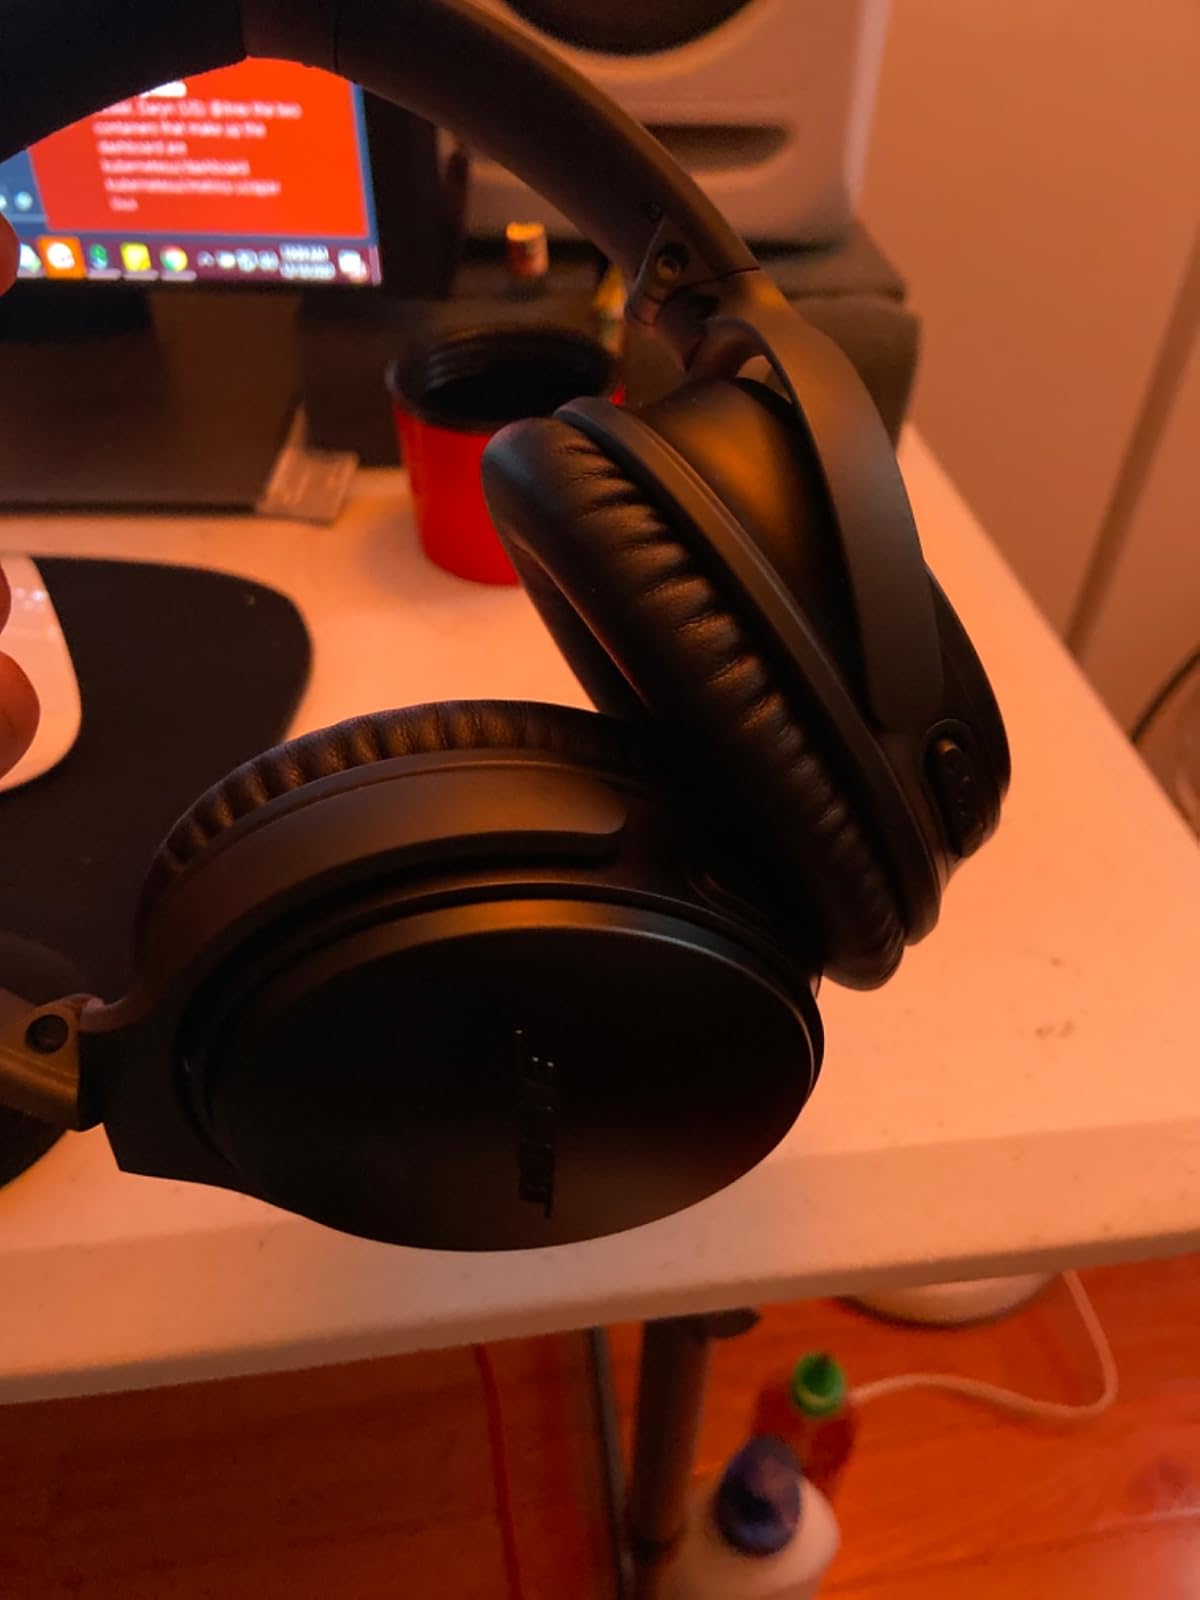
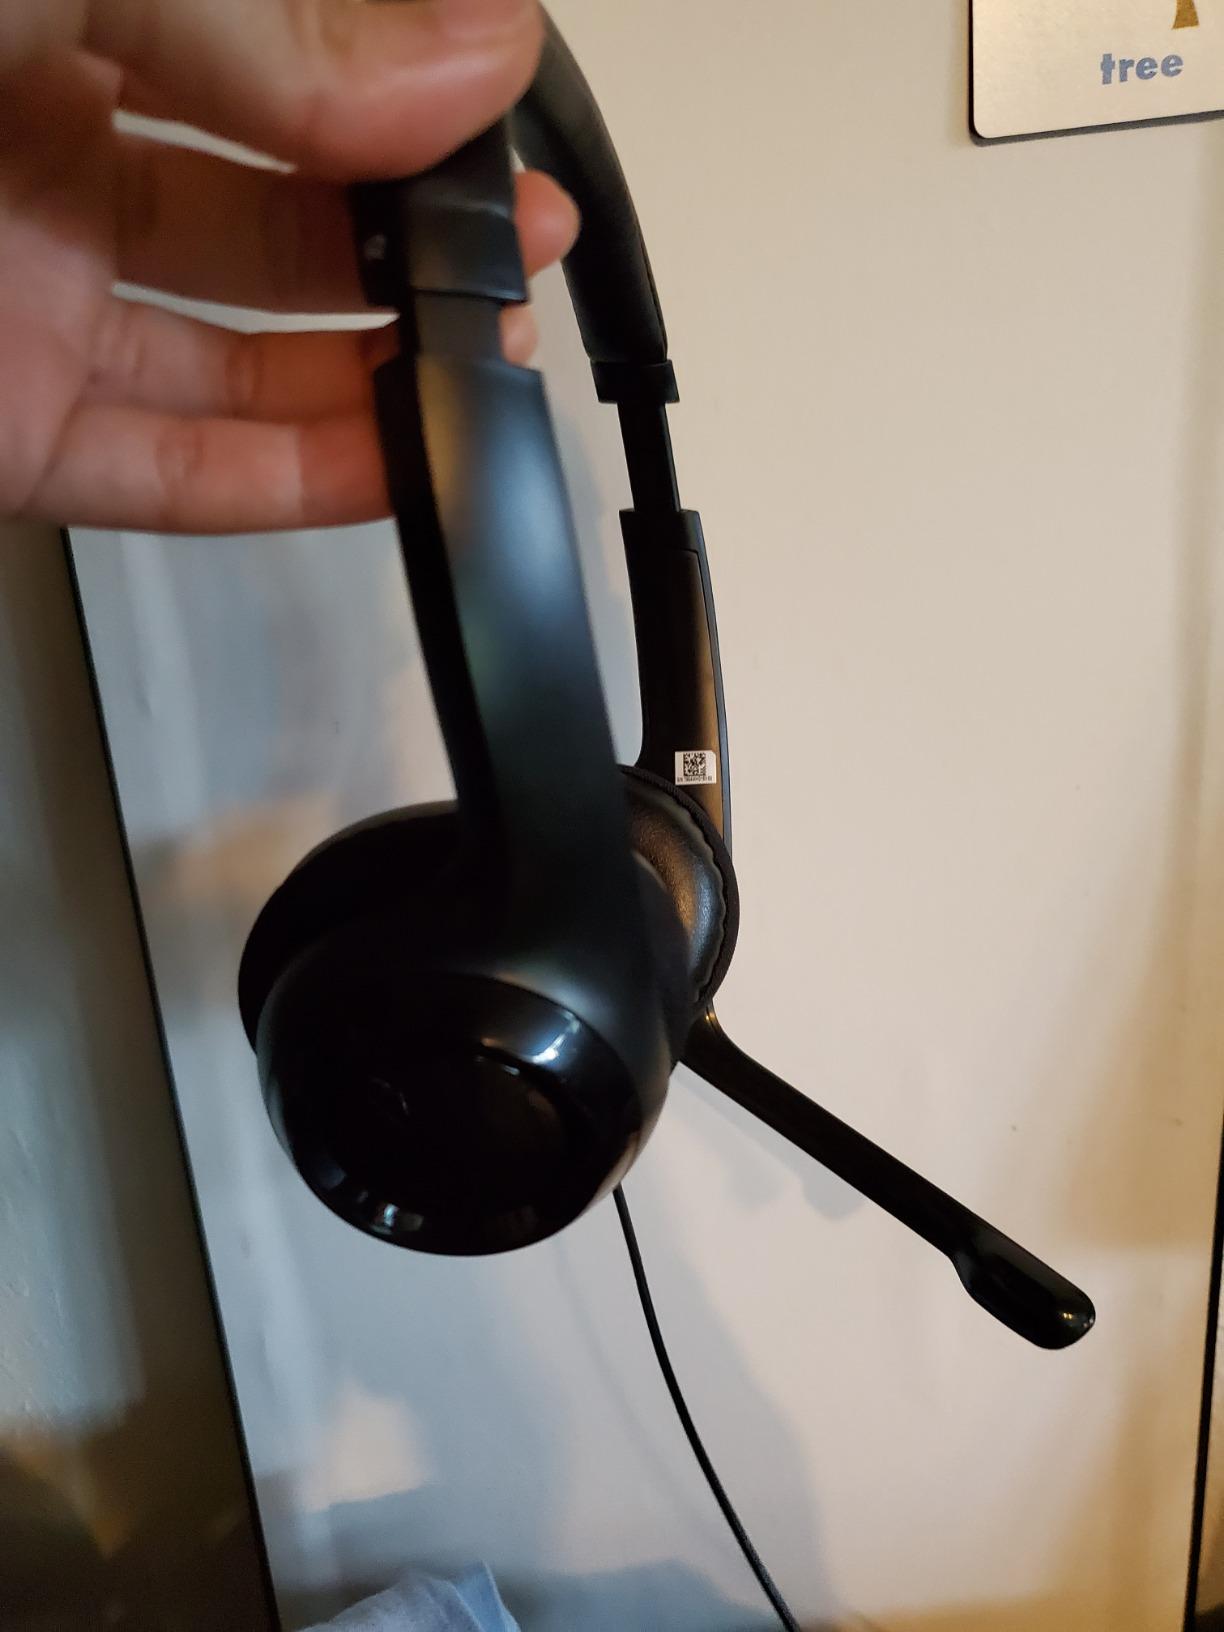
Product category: headphones
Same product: no